Jim Cope

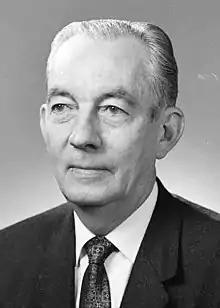
Cope in 1970

James Francis Cope (26 November 19073 February 1999) was an Australian politician. He was a member of the Australian Labor Party (ALP) and served in the House of Representatives from 1955 to 1975. He was Speaker of the House of Representatives from 1973 to 1975, resigning abruptly in dramatic circumstances, when he was in the Chair presiding over question time, when he came into conflict with Prime Minister Gough Whitlam.